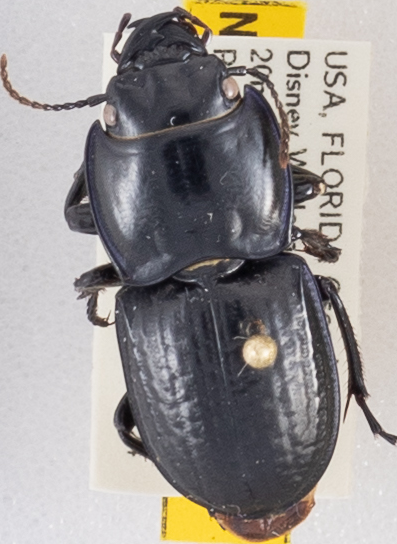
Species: Pasimachus sublaevis
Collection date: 2019-09-24
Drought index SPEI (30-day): -1.208
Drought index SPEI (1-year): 0.272
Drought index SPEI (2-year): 1.085